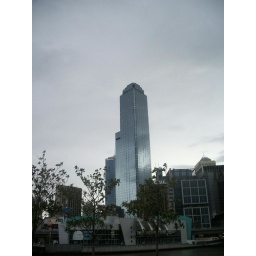
My office block standing tall and proud against the cold Winter skies.